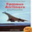
Label: airplane